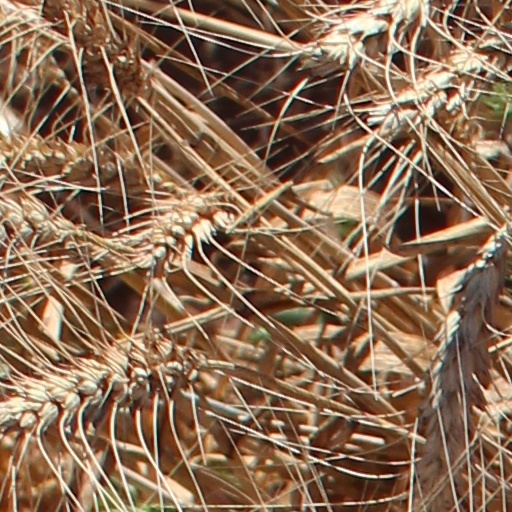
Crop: wheat